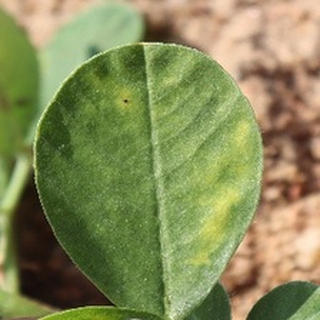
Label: healthy_groundnut